Brad Perez

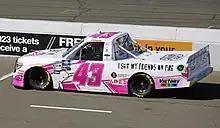
Perez's No. 43 truck at Sonoma Raceway in 2022

On March 21, 2022, Perez announced that he would make his NASCAR Camping World Truck Series debut at the Circuit of the Americas for Reaume Brothers Racing where he would start 32nd and finish 20th. On June 6, 2022, Perez announced he would make another appearance with Reaume Brothers Racing at Sonoma Raceway with sponsorship from the band I Set My Friends on Fire.